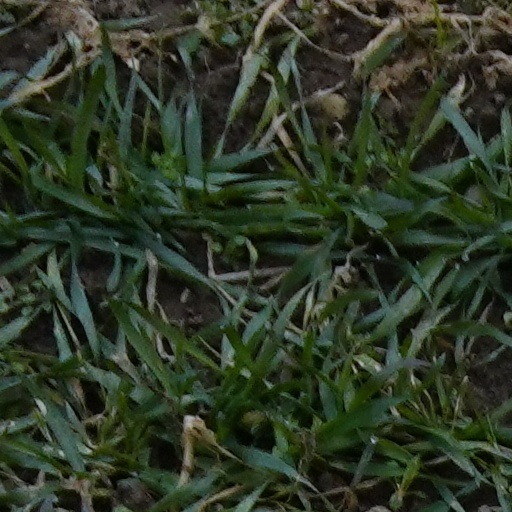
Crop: wheat